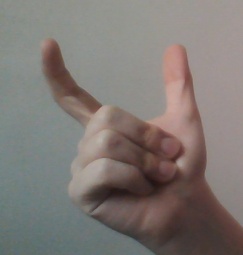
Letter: nun